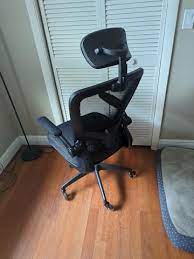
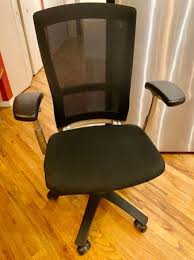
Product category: items_chair
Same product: no